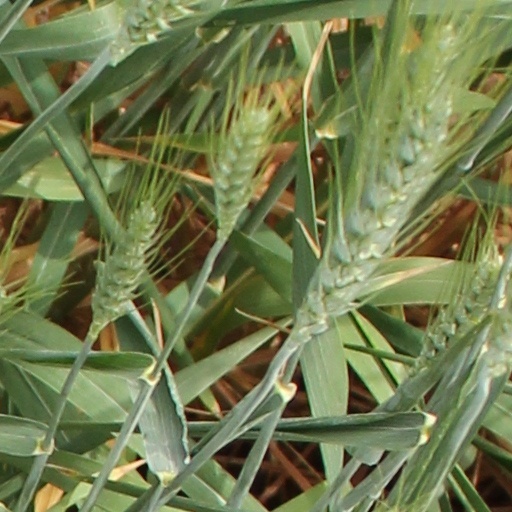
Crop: wheat